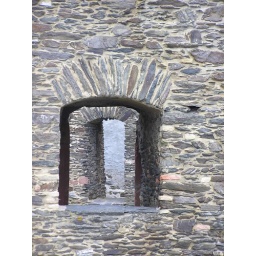
castle near the Rhine river in koblenz